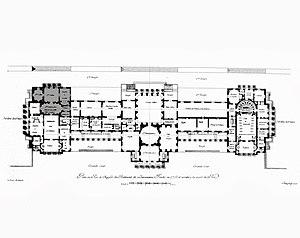
Plan projeté du château de Louveciennes
Le pavillon de musique, pavillon Ledoux ou encore pavillon de musique de Madame du Barry est un édifice construit par l'architecte Claude-Nicolas Ledoux, à l'initiative de Madame du Barry, dernière favorite du roi Louis XV.